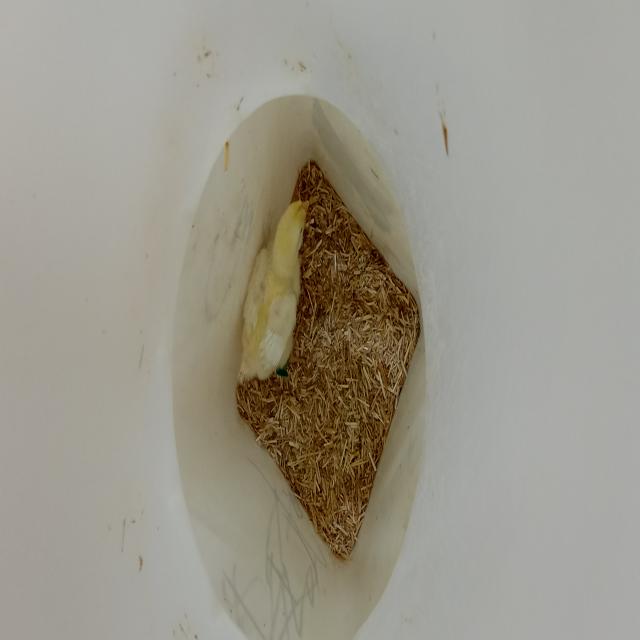
Weight: 153 g